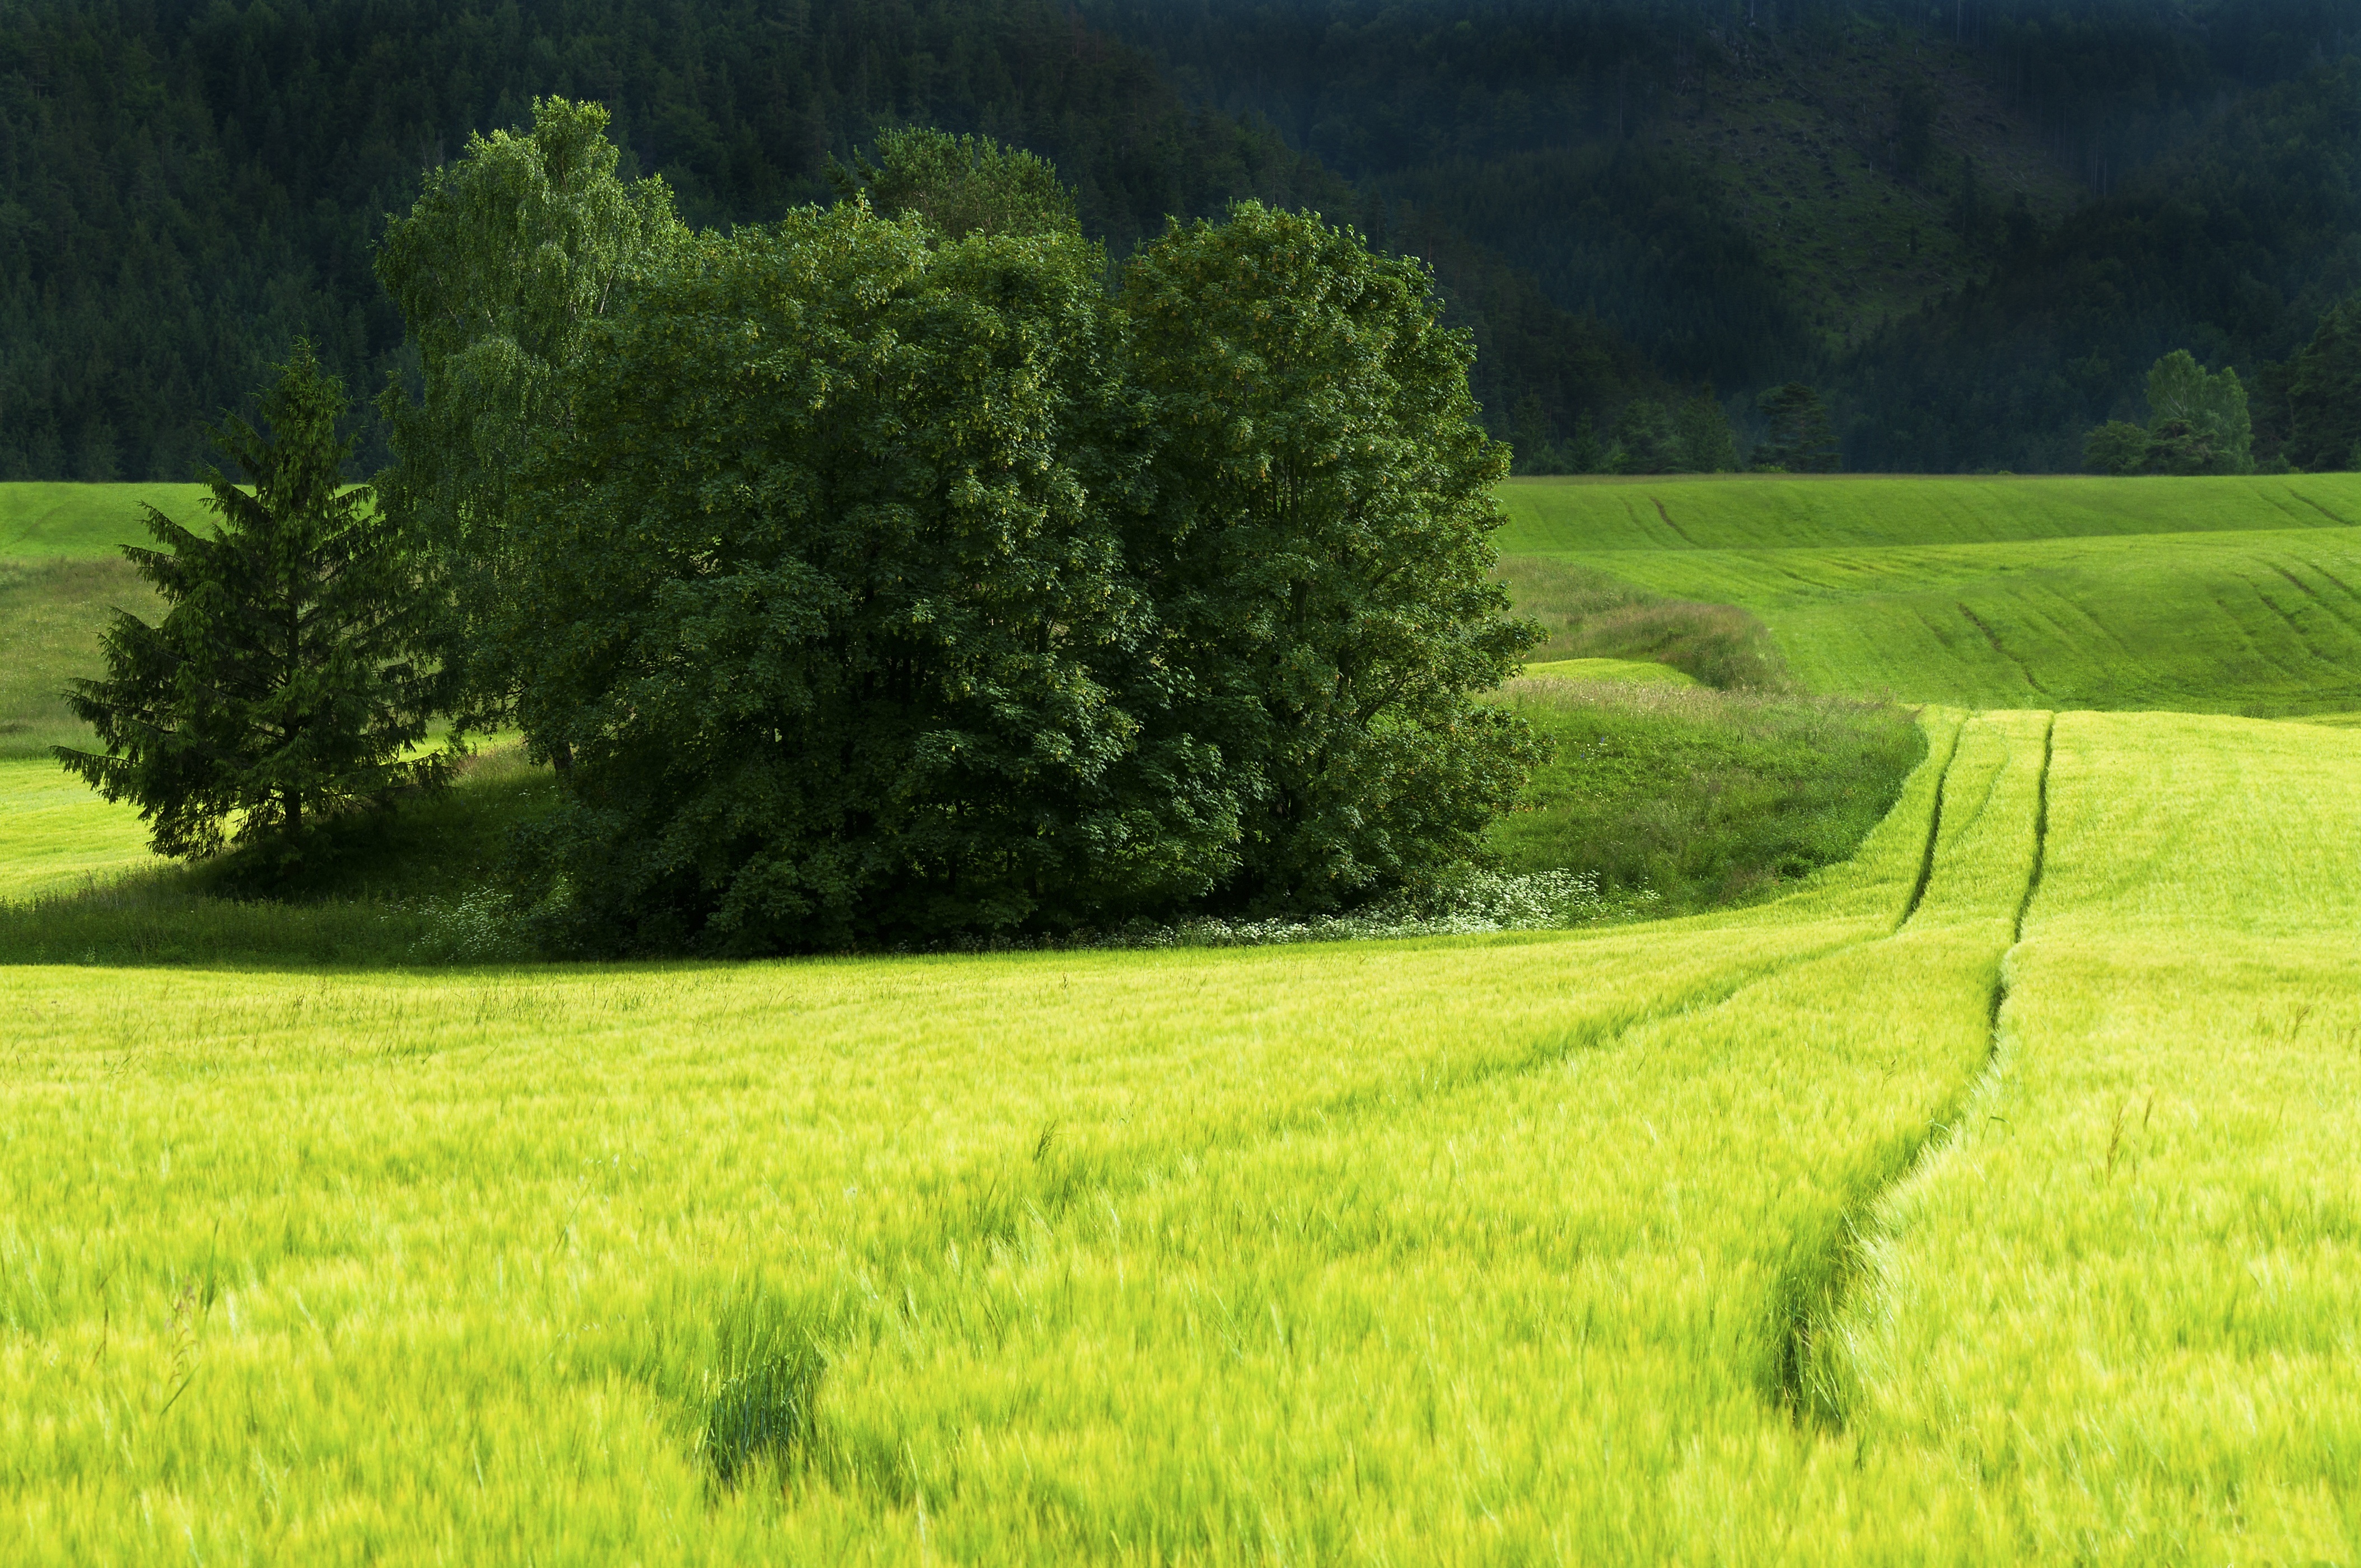
landscape, nature, grass, plant, field, farm, lawn, meadow, prairie, countryside, hill, flower, summer, green, pasture, soil, agriculture, plain, sunny, grassland, plantation, habitat, ecosystem, rural area, paddy field, green field, natural environment, geographical feature, grass family